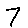
Label: 7